Comic book

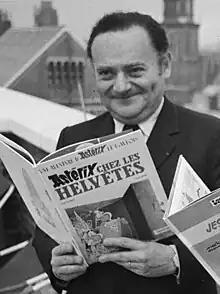
René Goscinny (1926–1977), writer of the "Astérix" comic book series

Comic books heavily rely on their organization and visual presentation. Authors dedicate significant attention to aspects like page layout, size, orientation, and the positioning of panels. These characteristics are crucial for effectively conveying the content and messages within the comic book. Key components of comic books encompass panels, speech bubbles (also known as balloons), text lines, and characters. Speech balloons generally take the form of convex containers that hold character dialogue and are connected to the character via a tail element. The tail comprises an origin, path, tip, and directional point. The creation of comic books involves several essential steps: writing, drawing, and coloring. Various technological tools and methods are employed to craft comic books, incorporating concepts such as directions, axes, data, and metrics. Following these formatting guidelines, the process unfolds with writing, drawing, and coloring. In the United States, the term "comic book", is generally used for comics periodicals and trade paperbacks while "graphic novel" is the term used for standalone books.